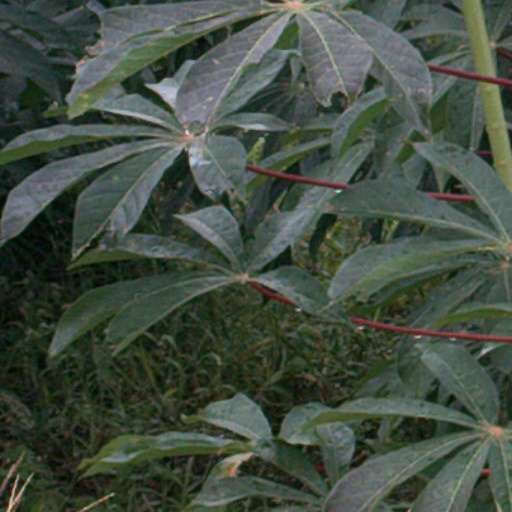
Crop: cassava